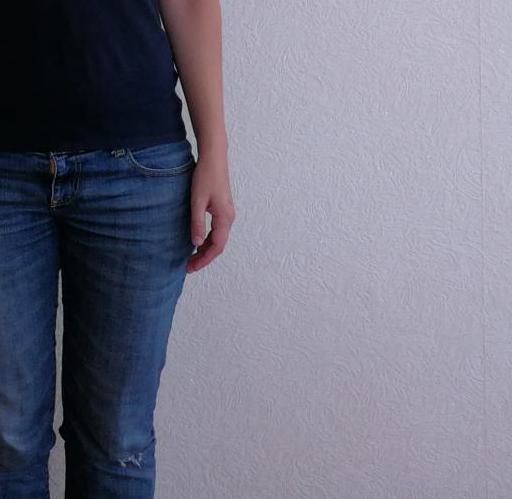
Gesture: no_gesture